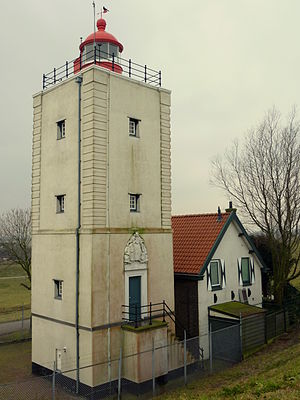
Fyrtårne i Nederlandene
De Ven
Dette er en oversigt over fyrtårne i Nederlandene.